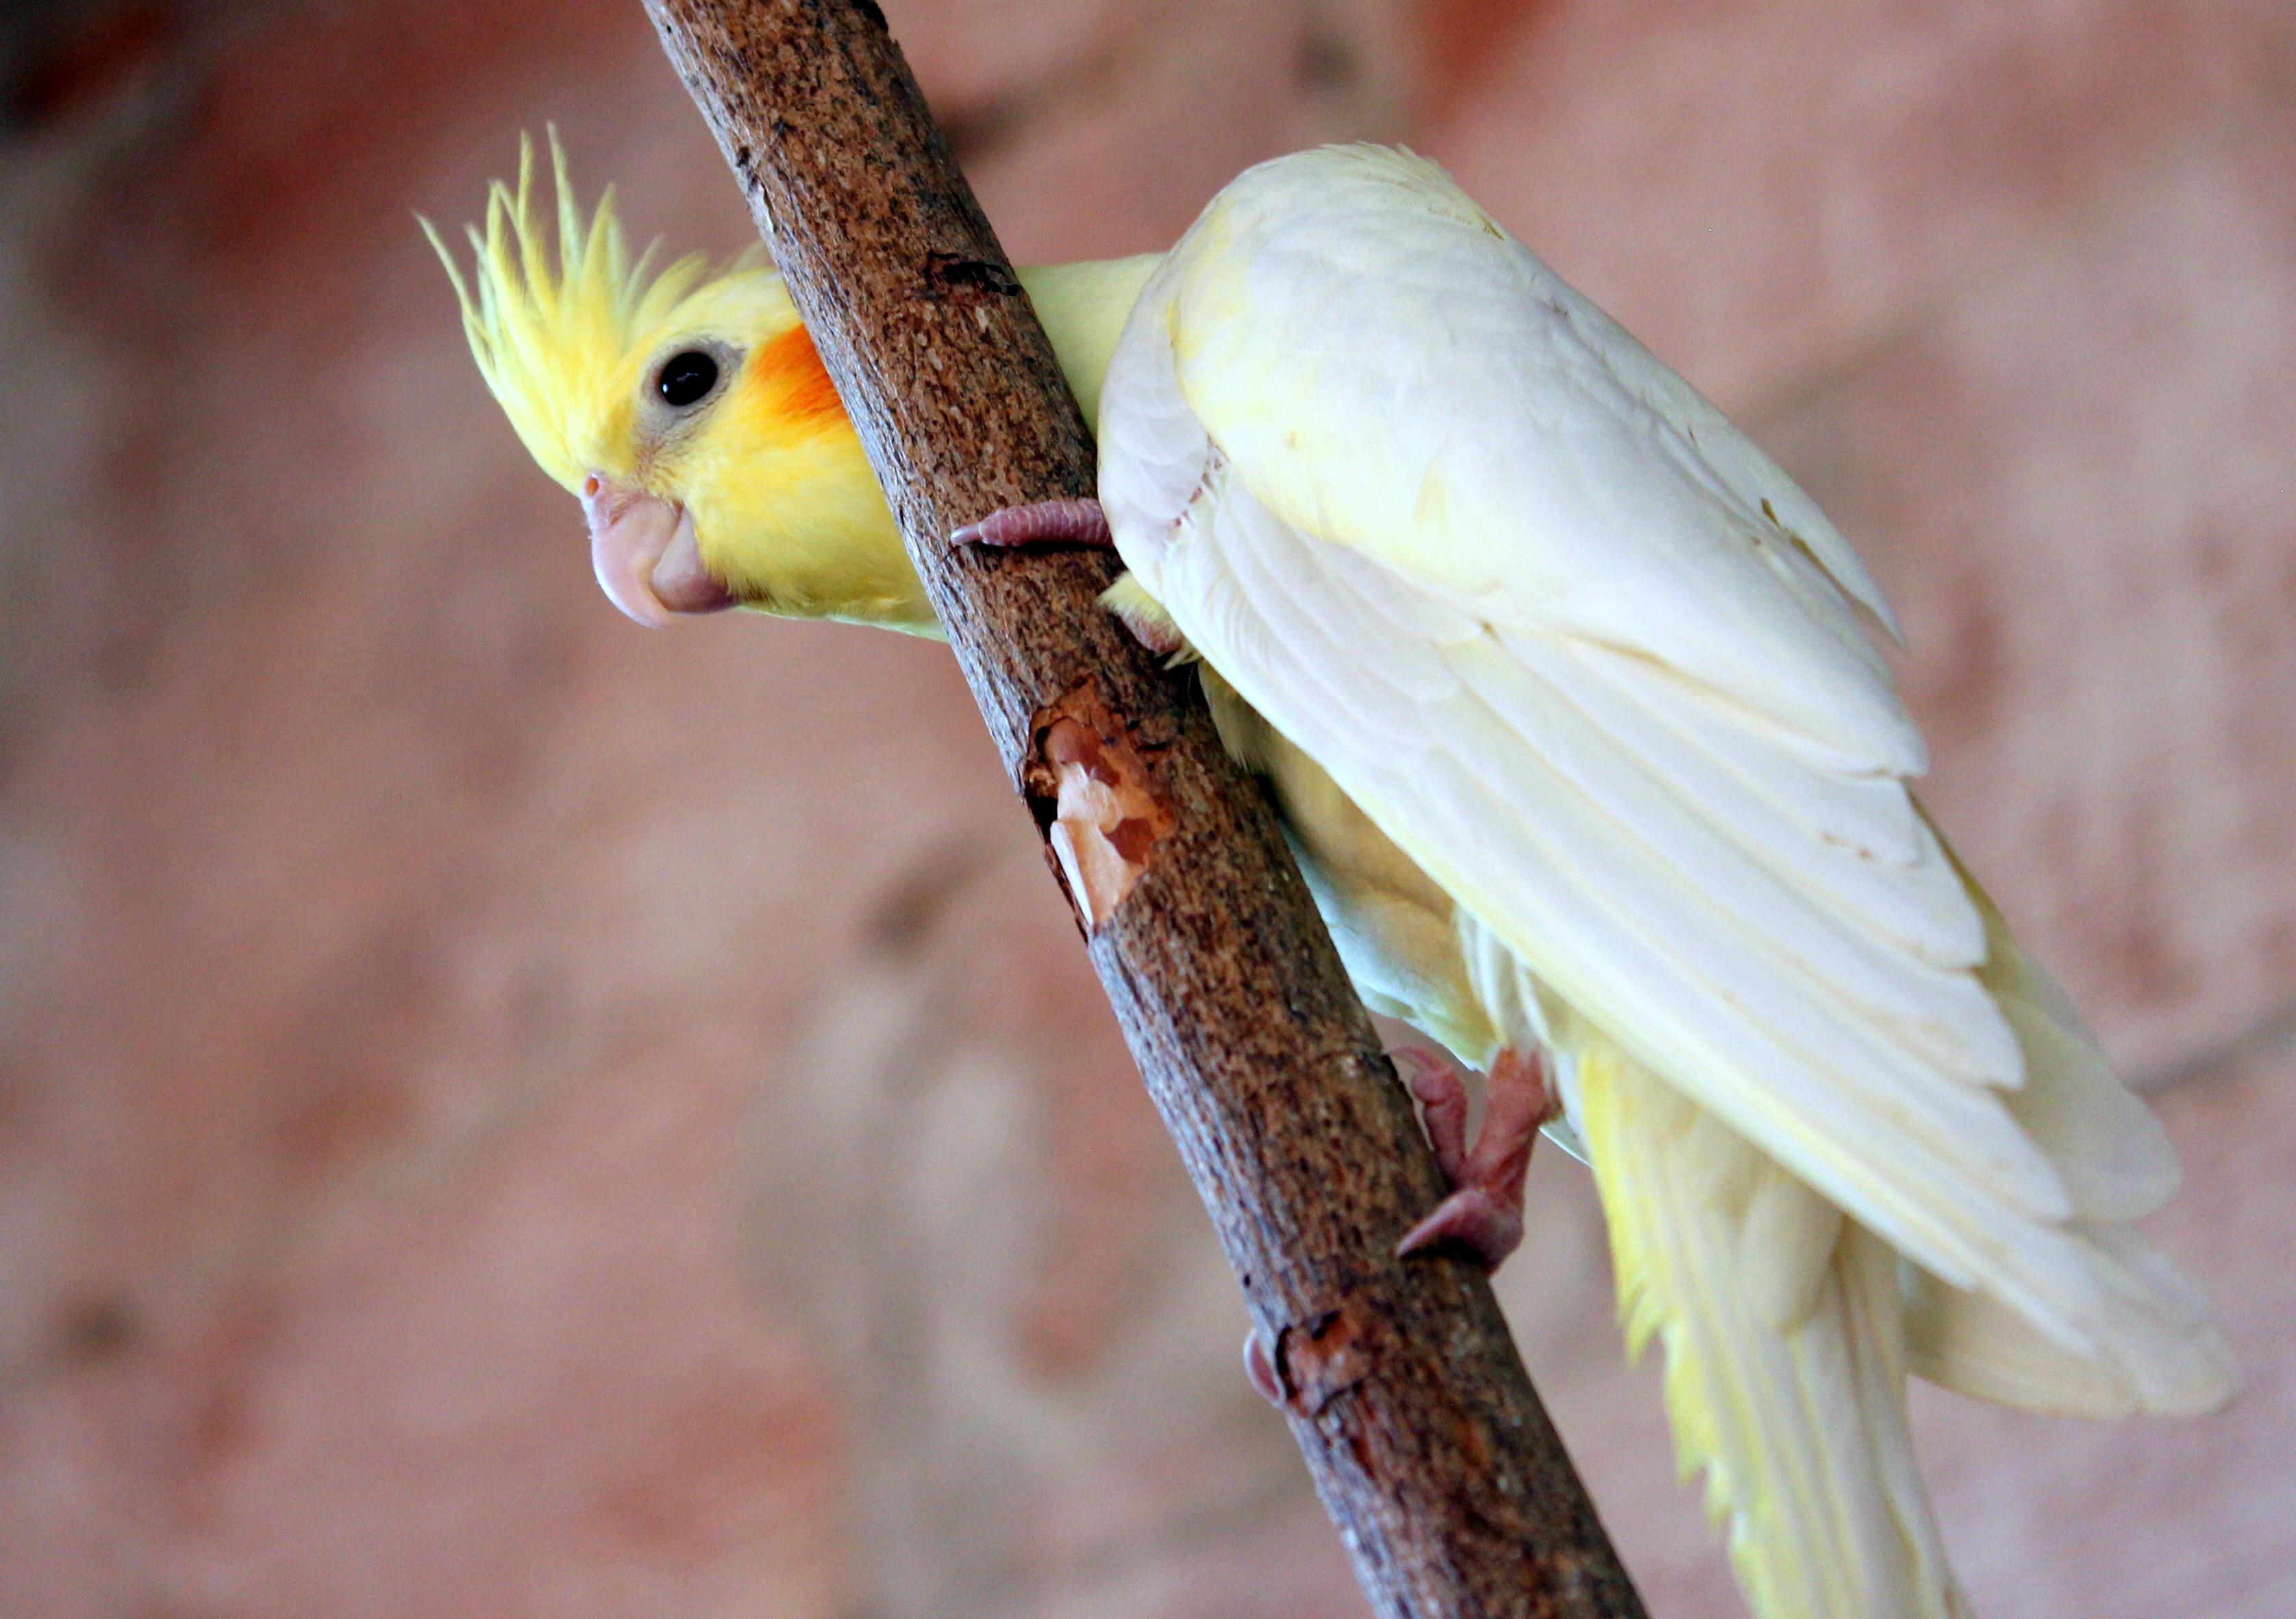
nature, branch, bird, wing, leaf, flower, wildlife, beak, insect, yellow, flora, fauna, close up, vertebrate, parrot, finch, parakeet, macro photography, perching bird, common pet parakeet